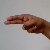
The image shows a hand gesture representing the letter 'H' in Indian Sign Language.